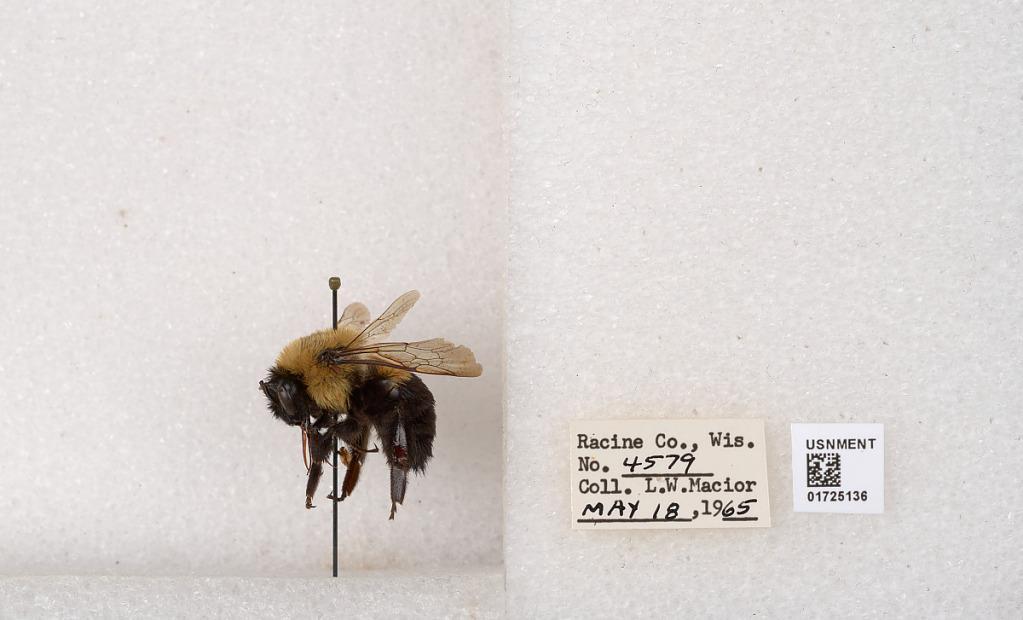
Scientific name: Bombus impatiens Cresson
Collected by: L. Macior
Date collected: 1965-5-18
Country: United States
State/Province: Wisconsin
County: Racine
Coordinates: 42.7299, -87.8123